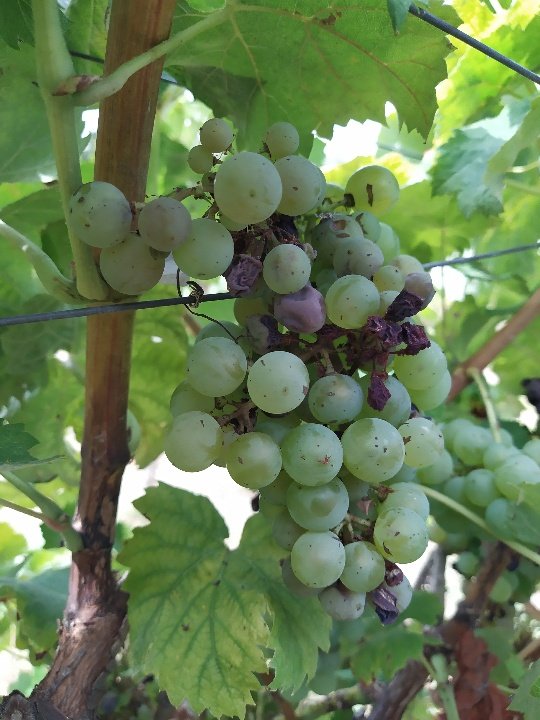
Berries visible: 103
Grape clusters: 2